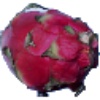
Label: red_pitahaya